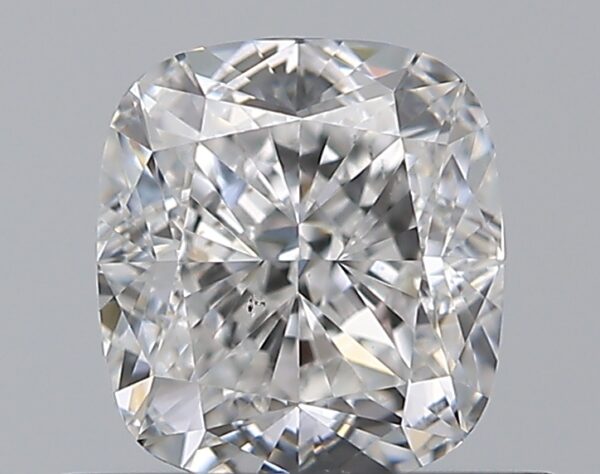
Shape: cushion
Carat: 0.72
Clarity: VS2
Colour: E
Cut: EX
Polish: EX
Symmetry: VG
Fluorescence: N
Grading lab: GIA
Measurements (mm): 5.23 x 4.76 x 3.27